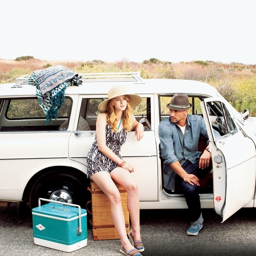
look like you reside with this fashion - forward hat .